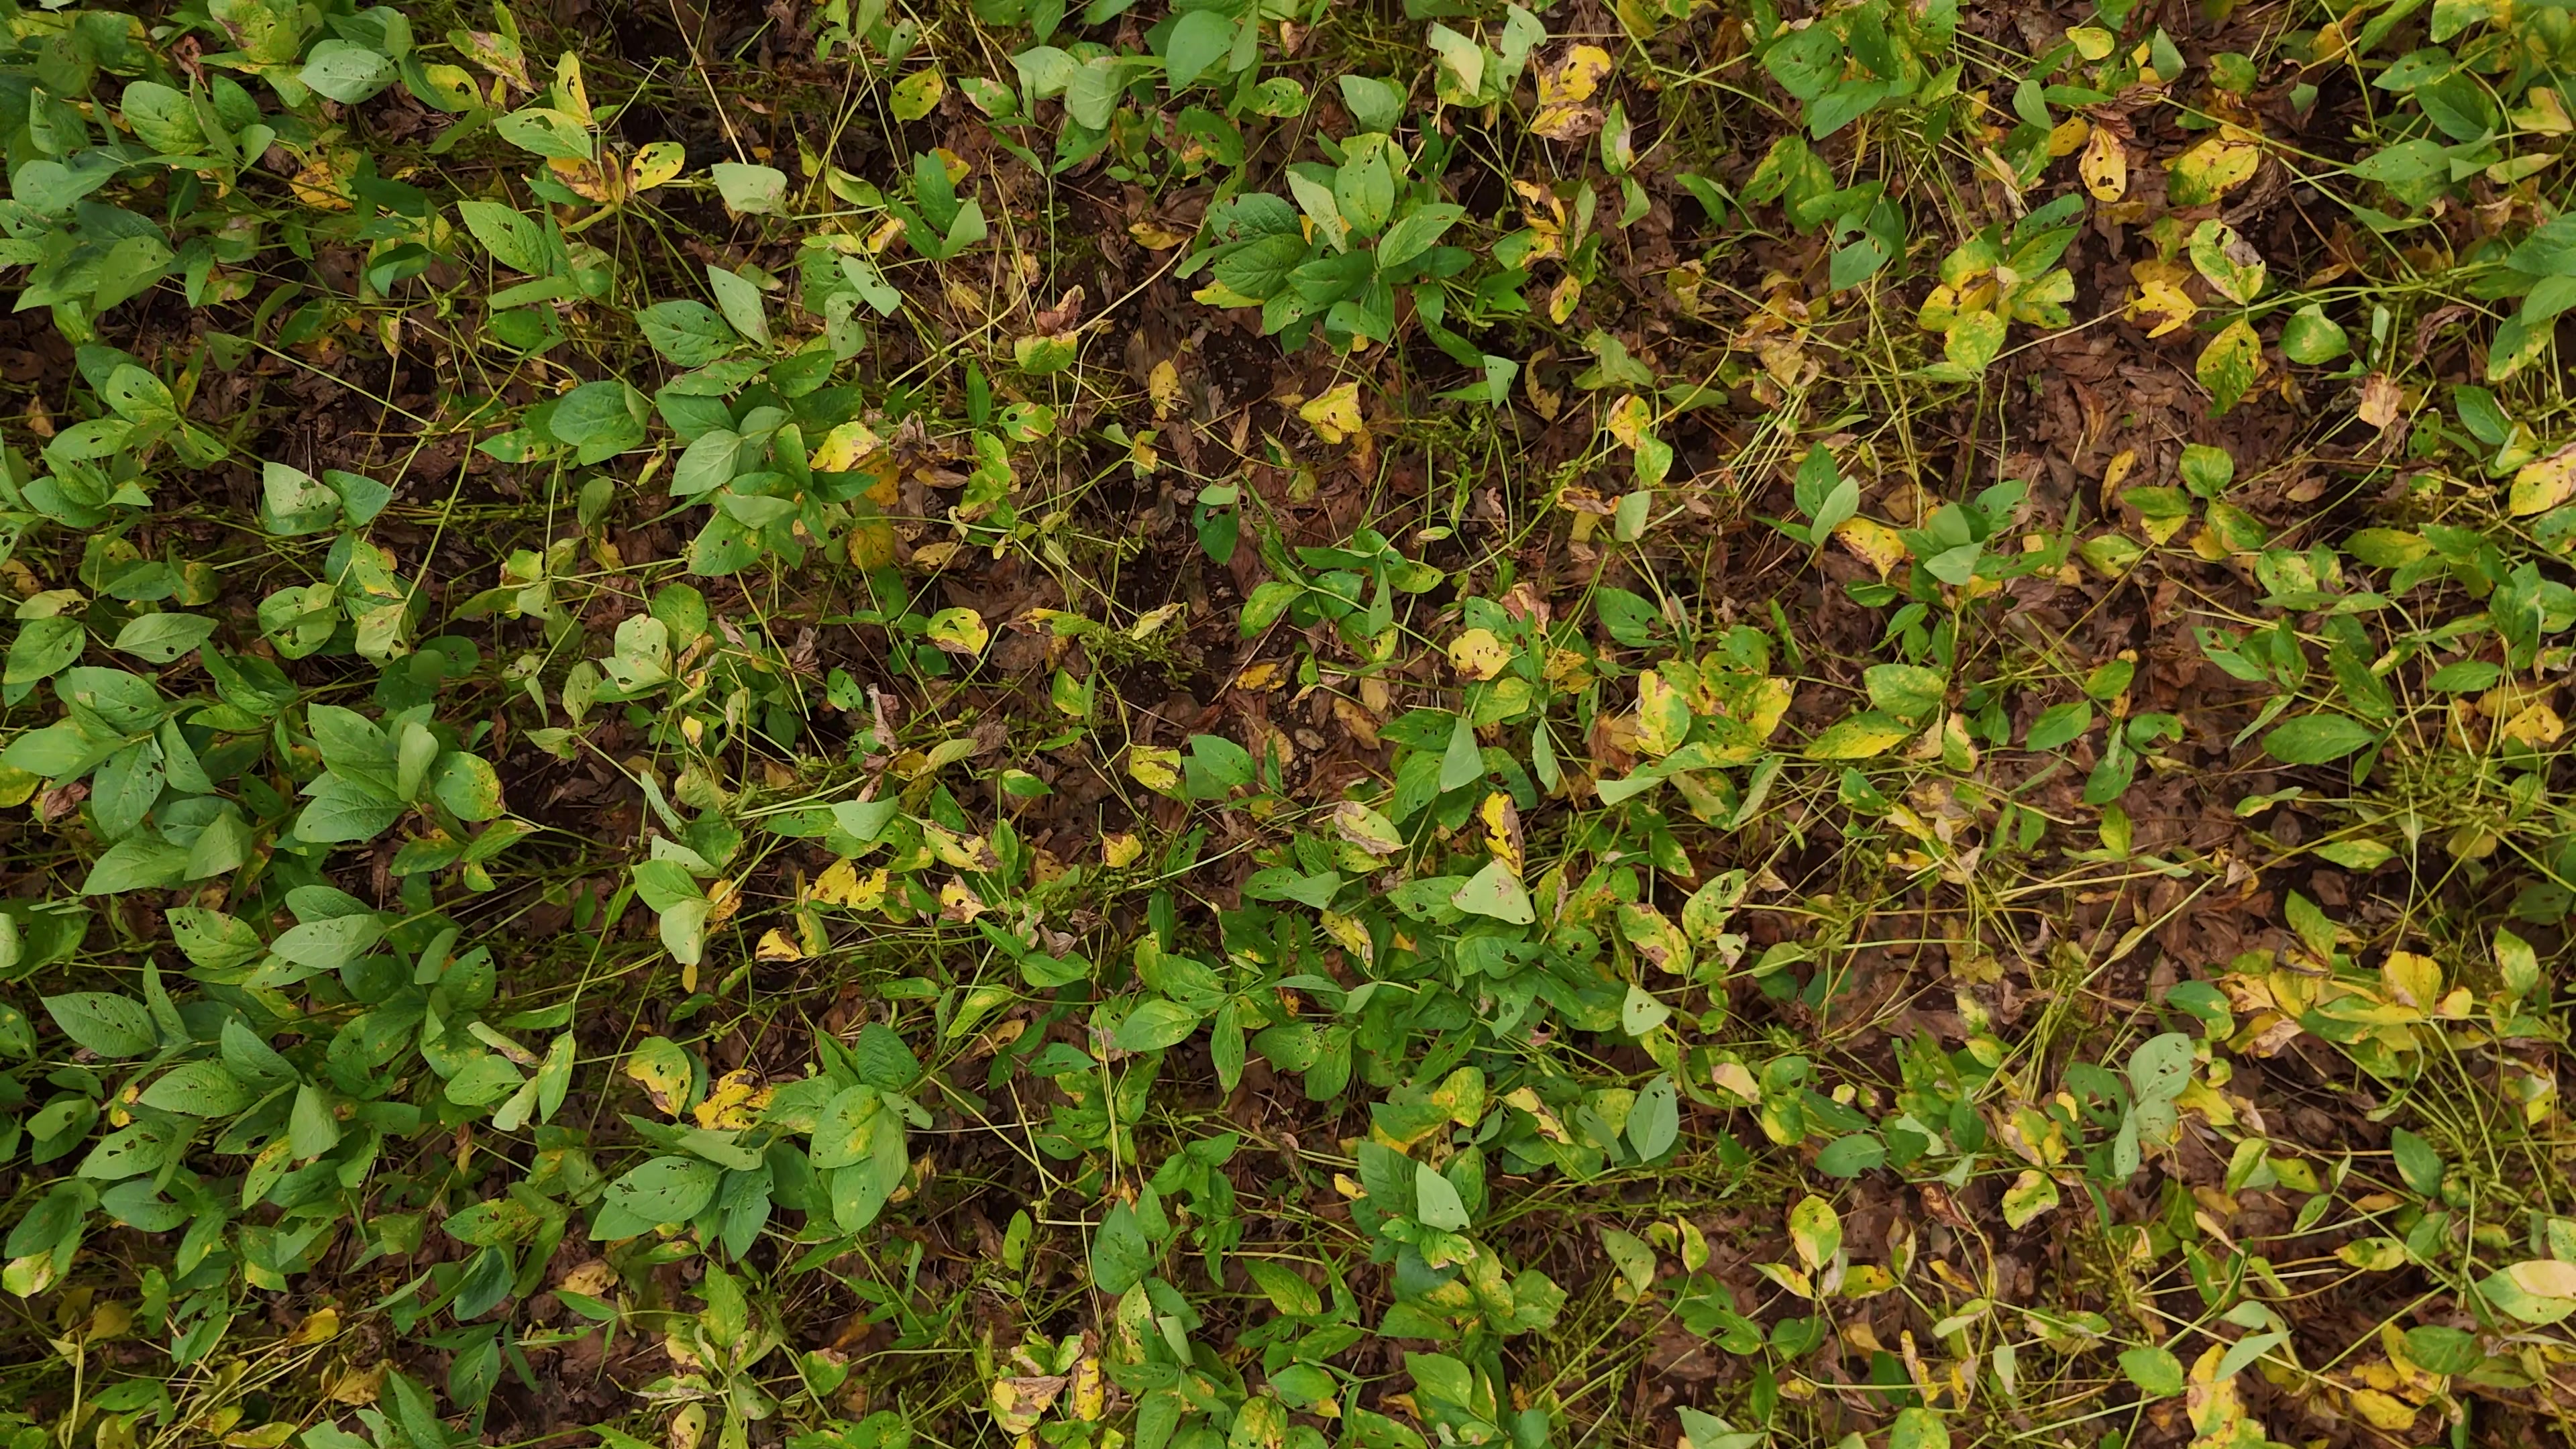
Label: Rust